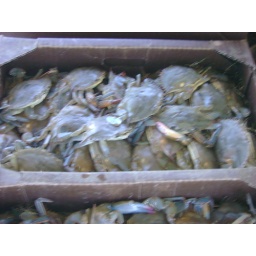
Here is a box of soft crabs that my dad and brother caught in their peeler pots